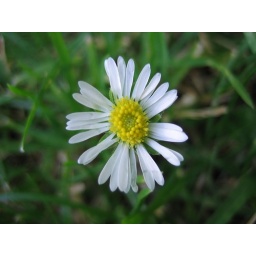
A macro shot of a cute little flower in the Meadows.